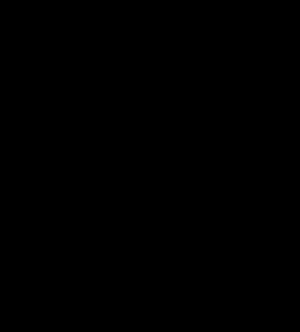
Dans la mythologie nordique, Týr est le dieu du ciel, de la guerre juste, de la justice, de la victoire et de la stratégie. Tyr est un dieu majeur des Ases, commun à l'ensemble des peuples germaniques et nous connaissons plusieurs variantes régionales de son nom ; en gotique Teiws, en vieux haut-allemand Ziu, en vieil anglais Tīw ou Tīg, du proto-germanique *Tīwaz. Il est initialement un dieu souverain qui incarne en particulier l'aspect juridique de la souveraineté. Associé à l'assemblée législative du thing, il est également un dieu des serments, des procédures et du droit.